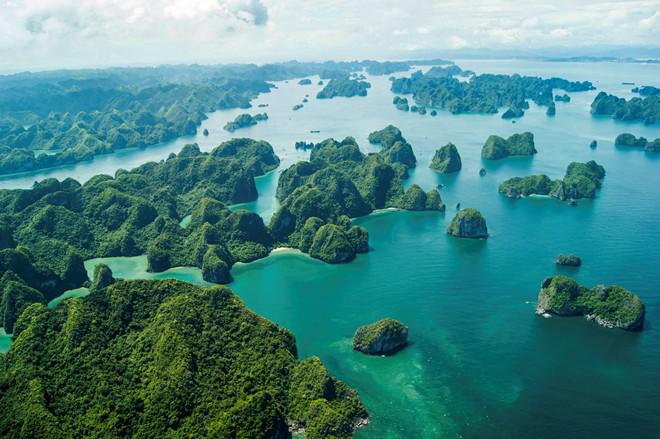
bay viewed from a seaplane
Relation: Visible, Story